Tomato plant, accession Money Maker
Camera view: horizontal (90 deg, fisheye); turntable rotation: 30 degrees
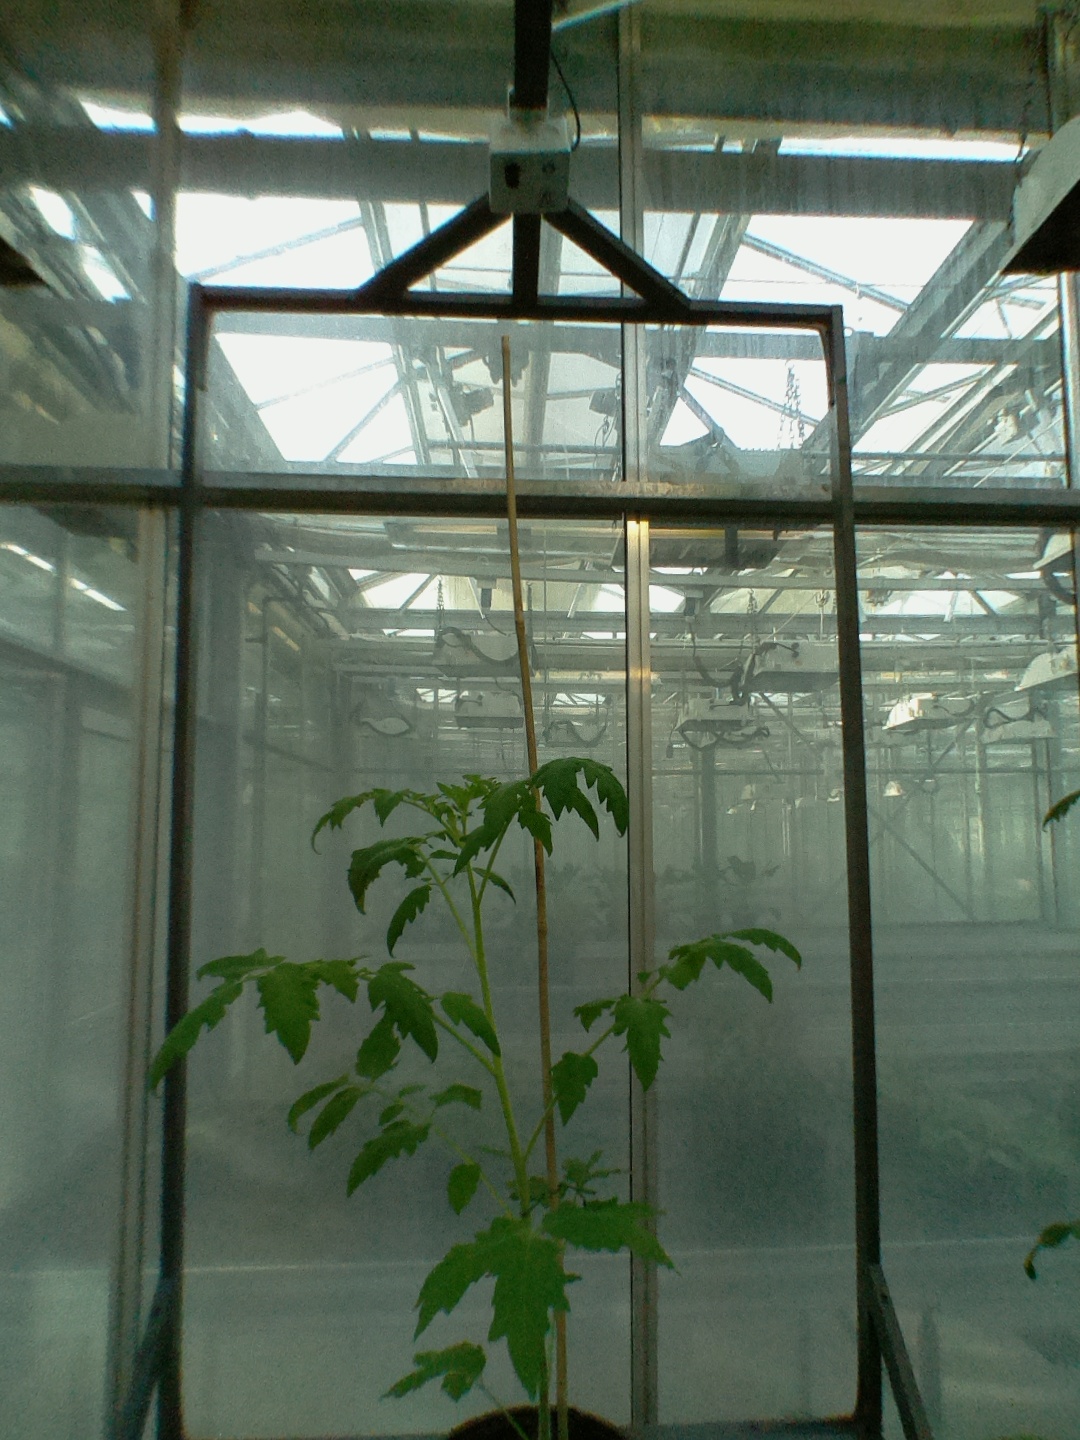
BBCH growth stage 15: 10 of true leaves visible